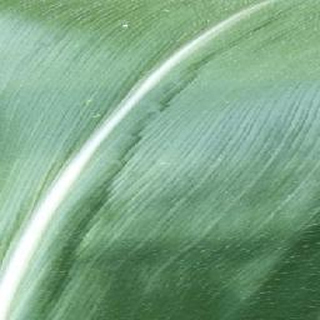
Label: healthy_corn